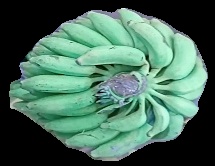
Variety: elakki-bale
Grade: grade1